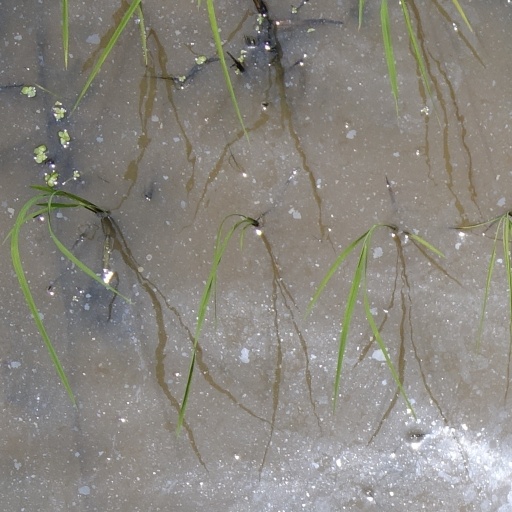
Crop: rice